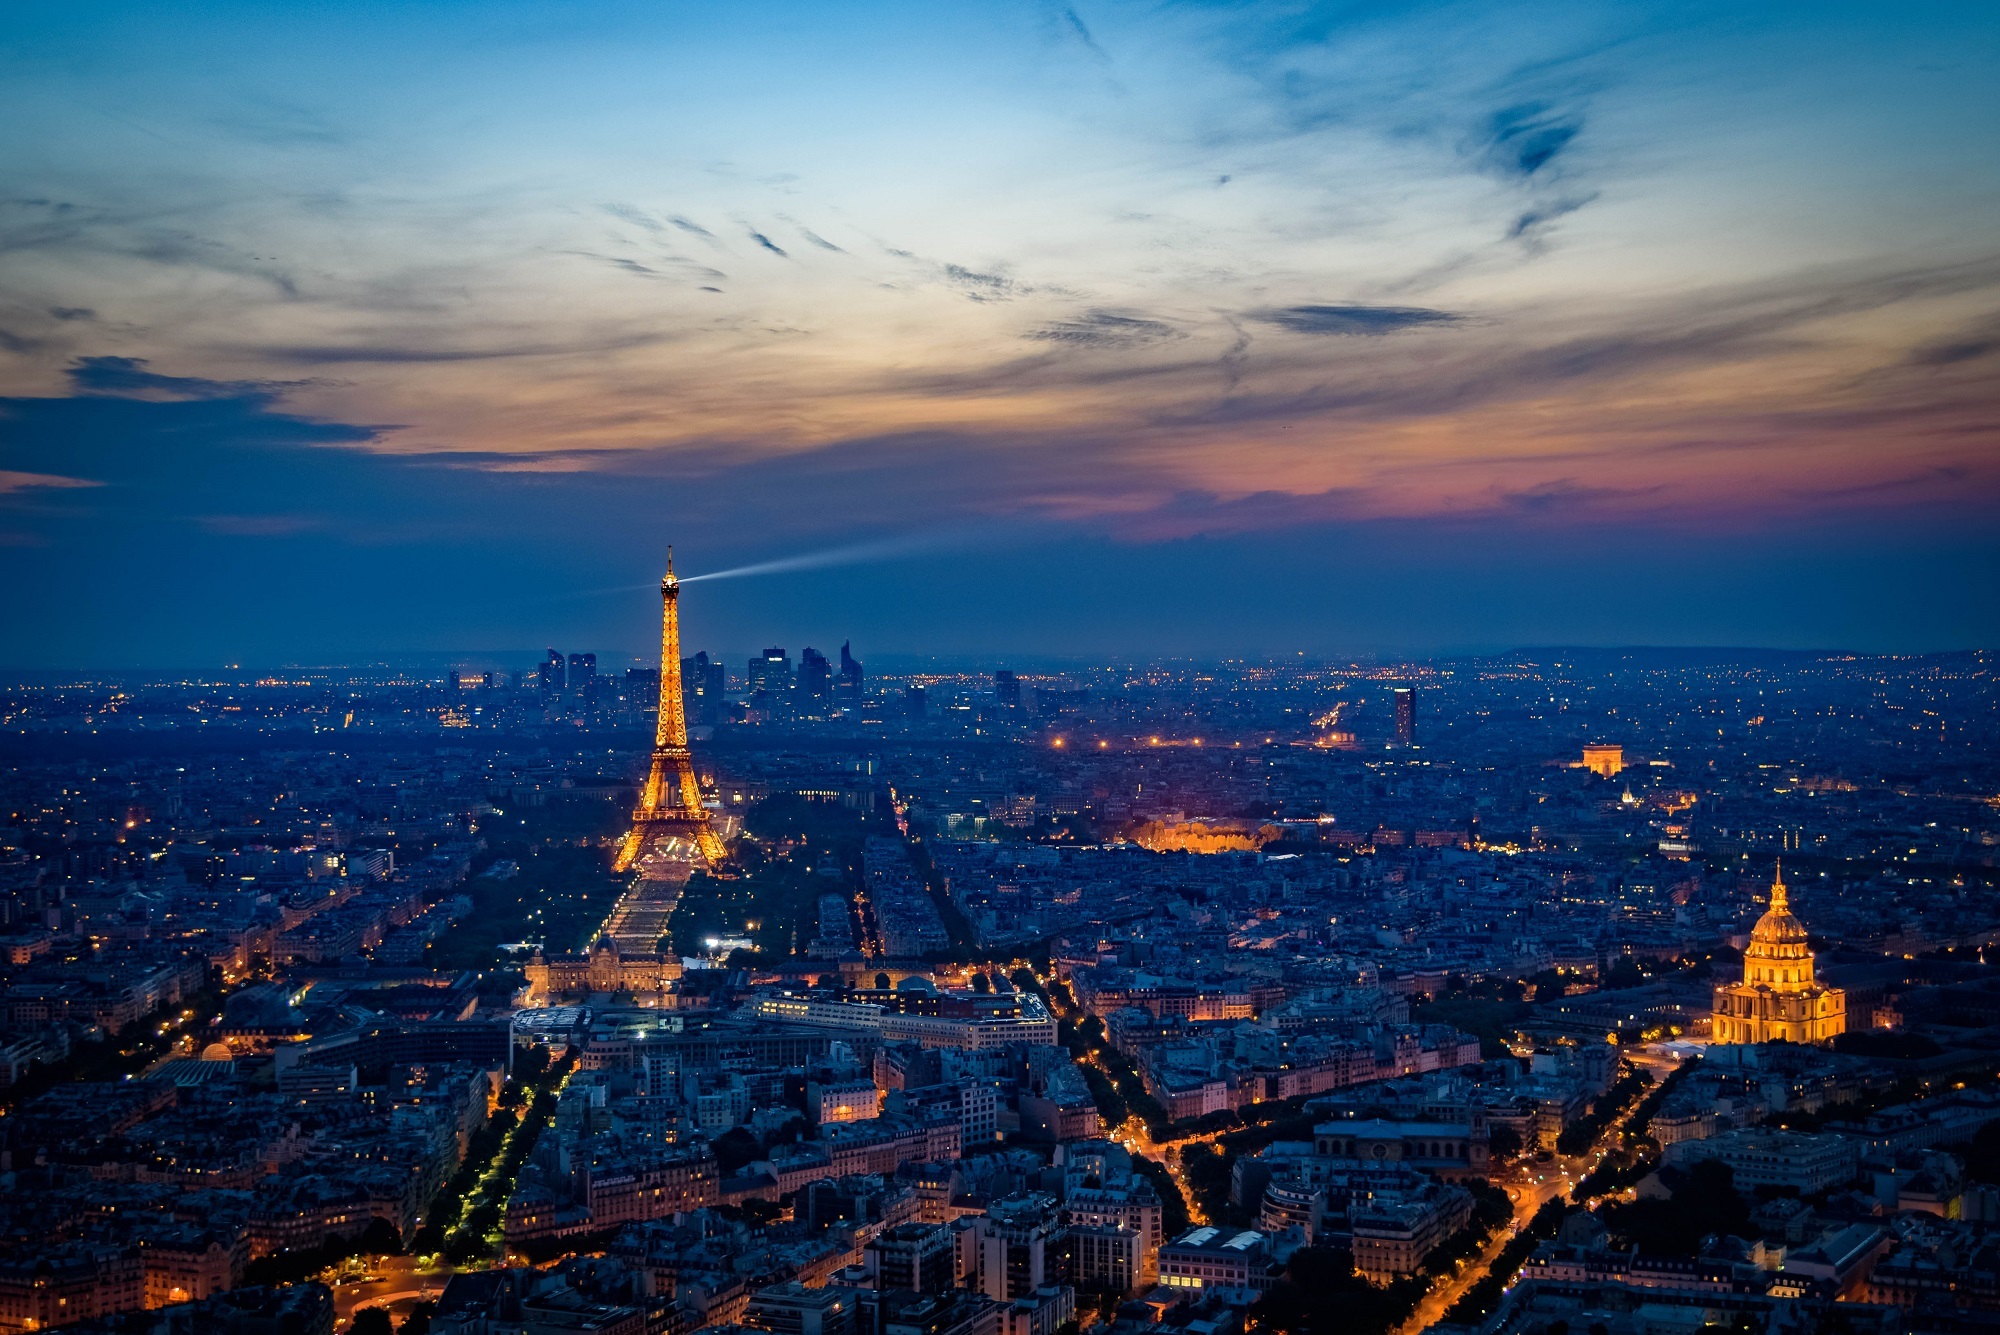
horizon, cloud, architecture, sky, sunrise, sunset, skyline, night, sunlight, morning, dawn, city, eiffel tower, paris, skyscraper, urban, cityscape, panorama, travel, dusk, france, europe, evening, twilight, reflection, tower, romantic, landmark, attraction, colorful, tourism, aerial, capital, lights, french, famous, destination, afterglow, aerial photography, human settlement, atmosphere of earth